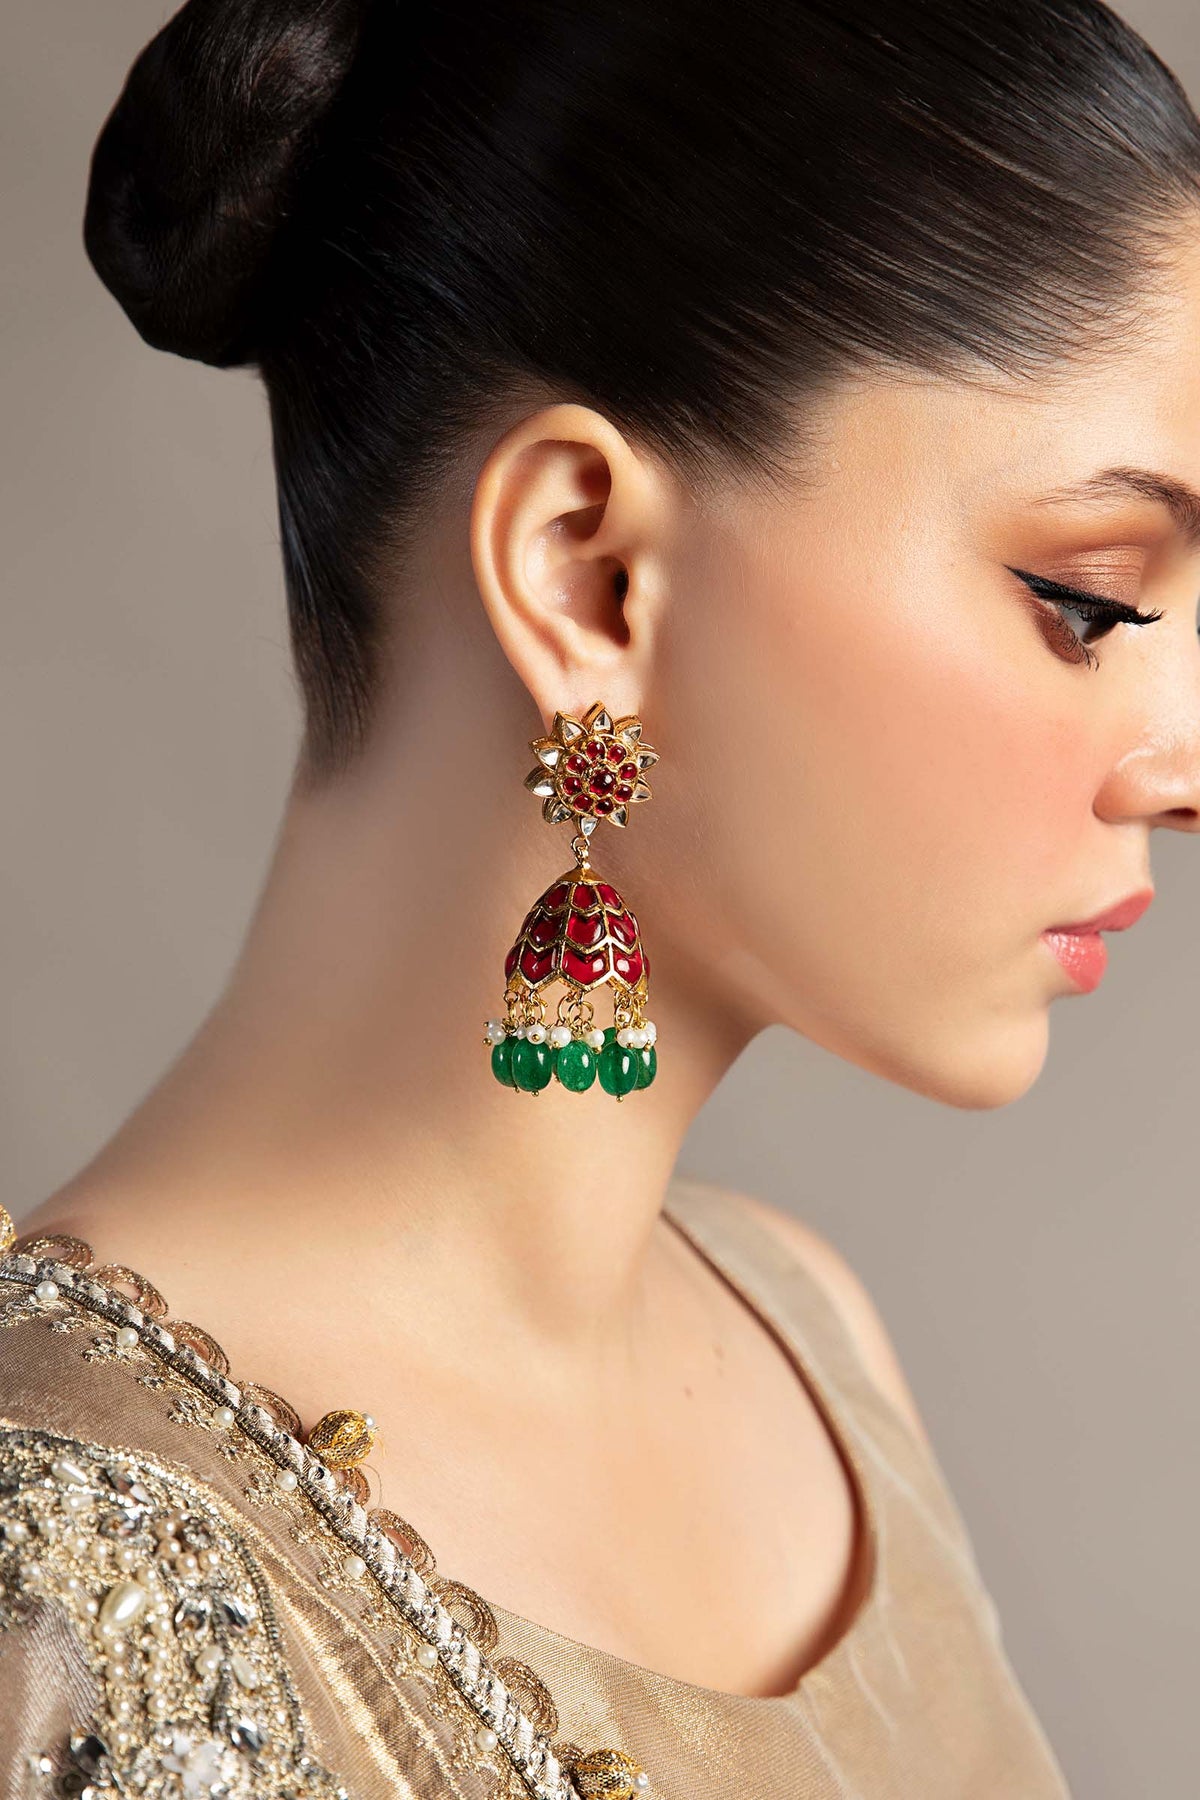
green gold kundan jhum earring